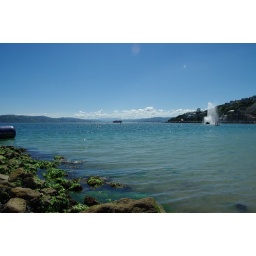
Perspective - lighthouse & ship in the distance